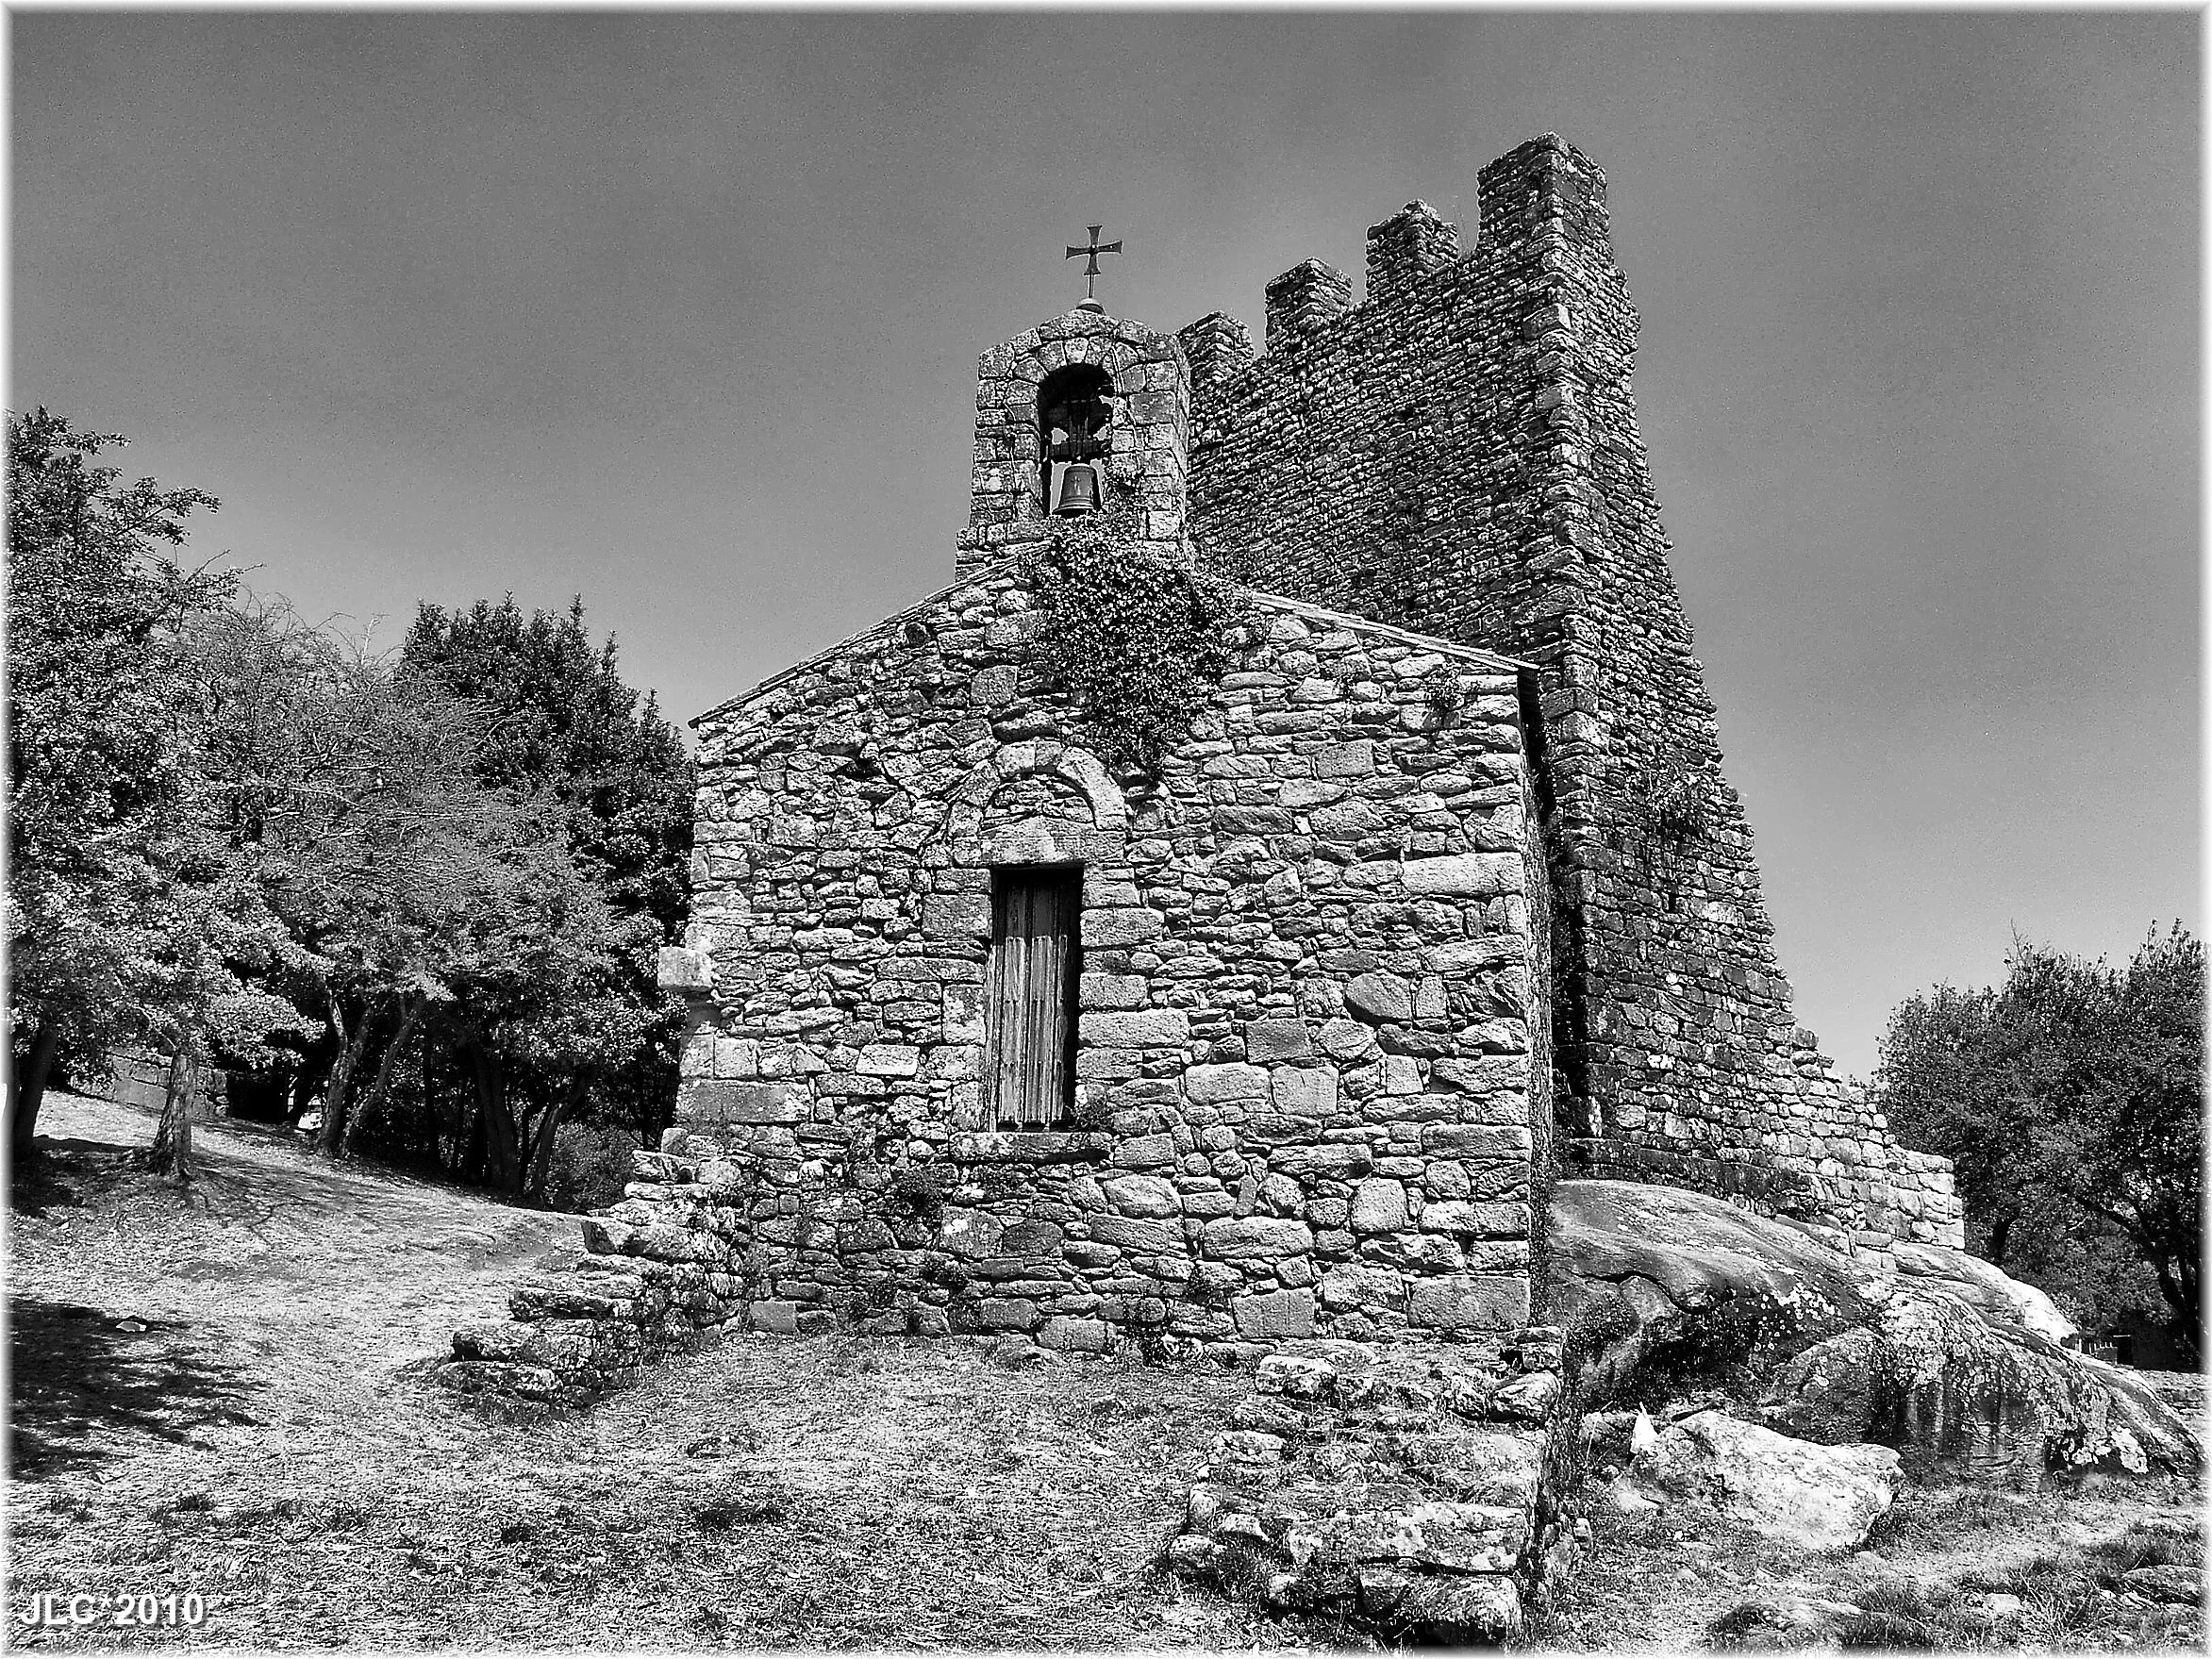
black and white, house, building, church, chapel, monochrome, place of worship, ruins, photograph, piedra, history, romanico, blancoynegro, pedra, bn, catoira, iglesias, igrexas, provinciapontevedra, rural area, monochrome photography, ancient history